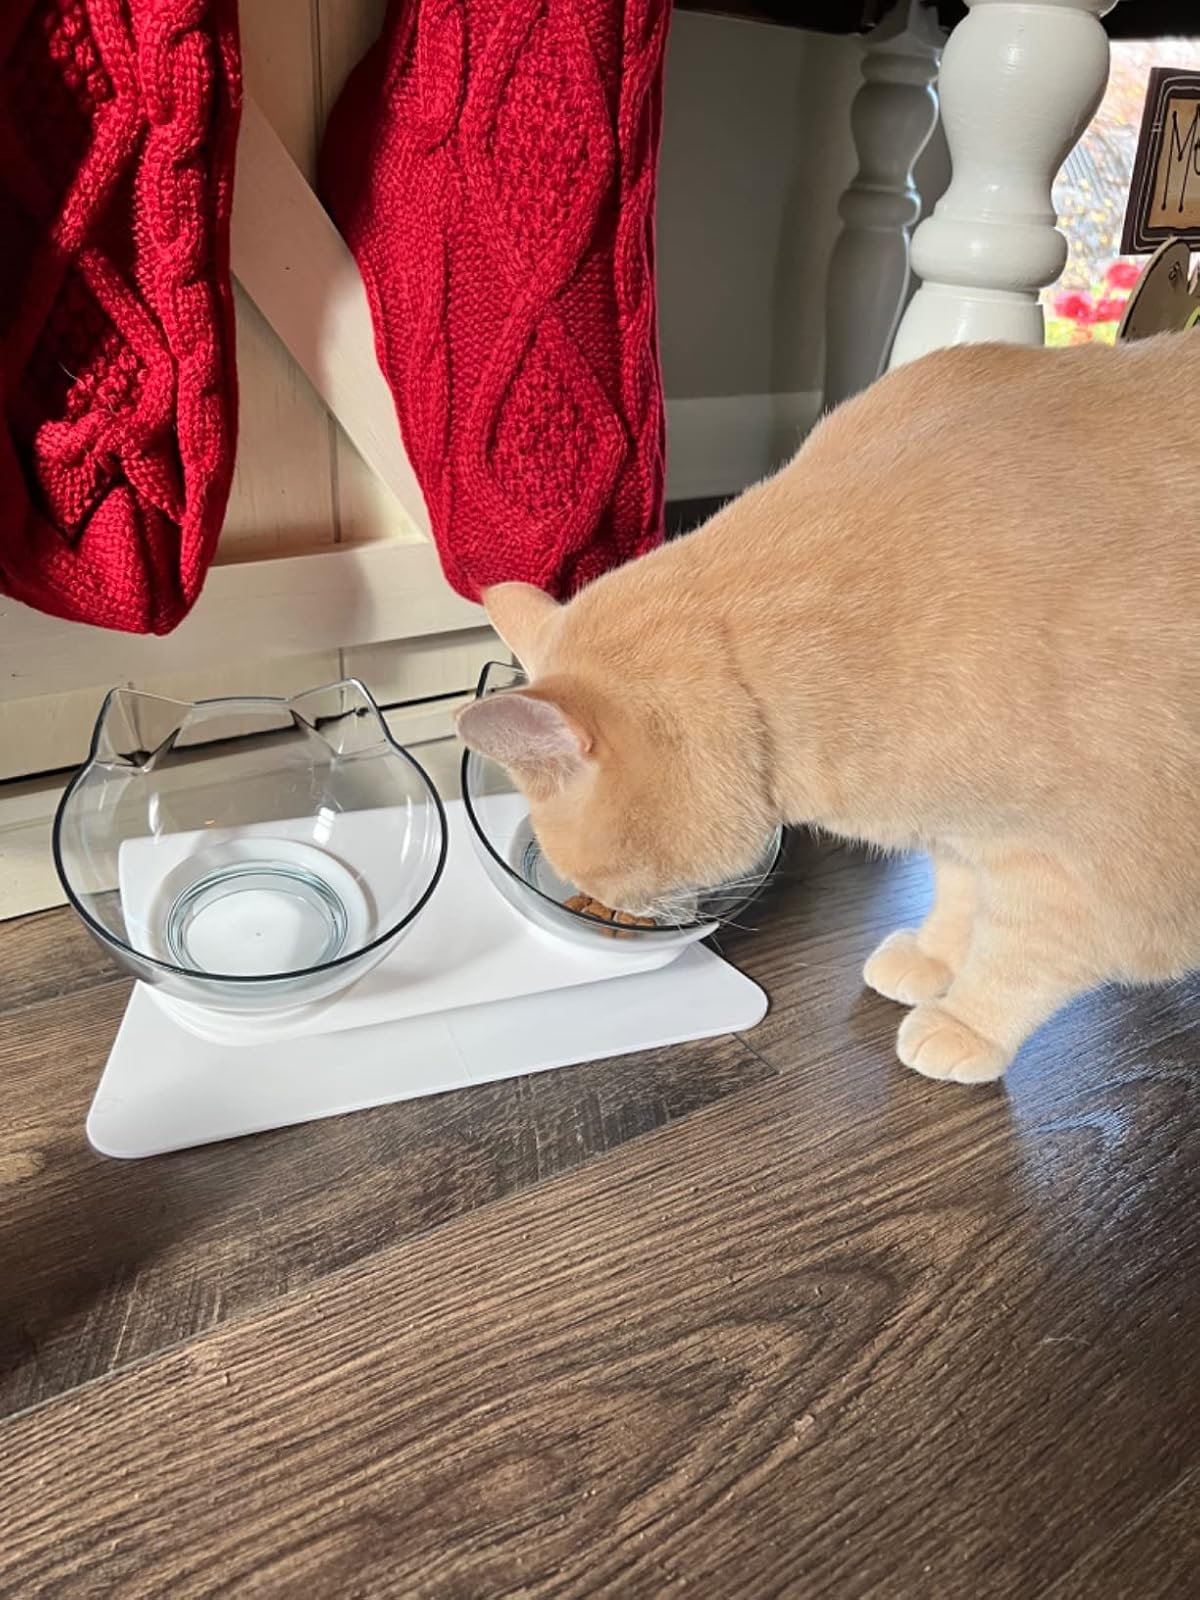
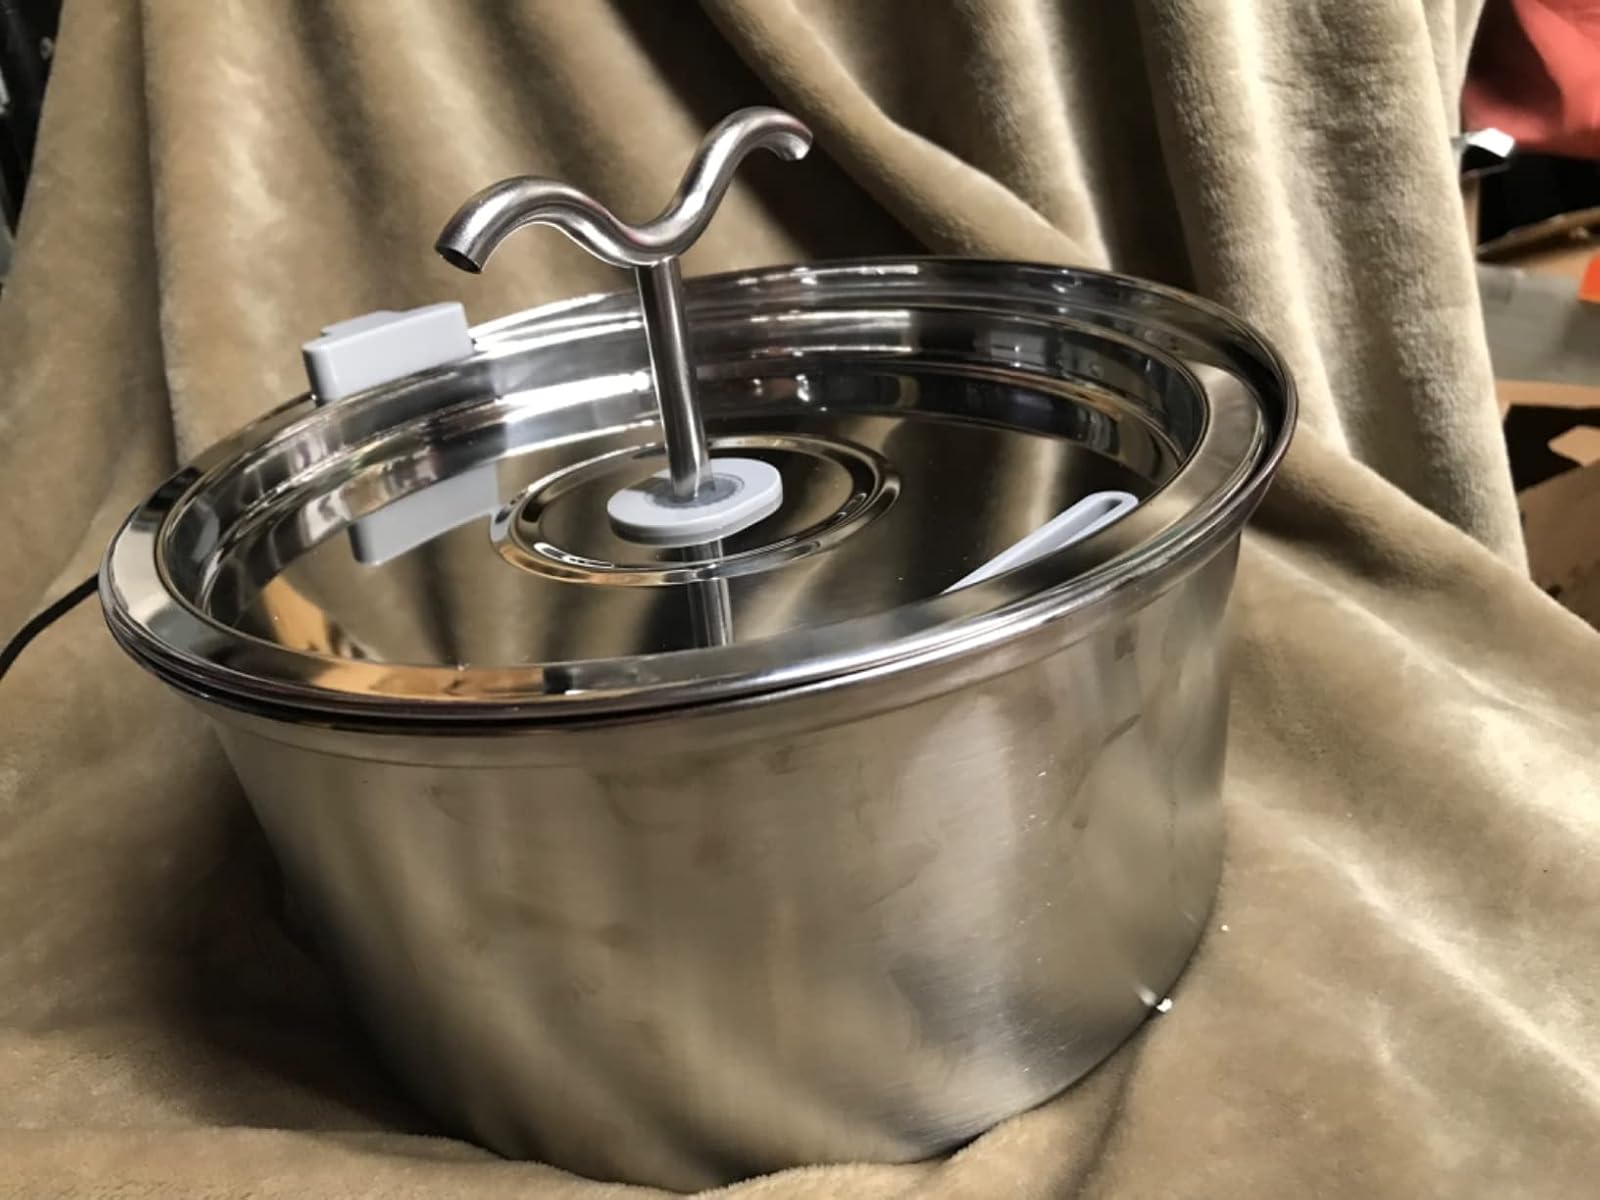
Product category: items_bowl
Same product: no